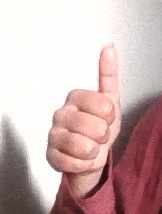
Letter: aleff